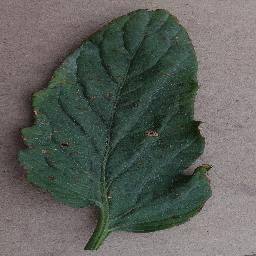
Label: Tomato___Bacterial_spot